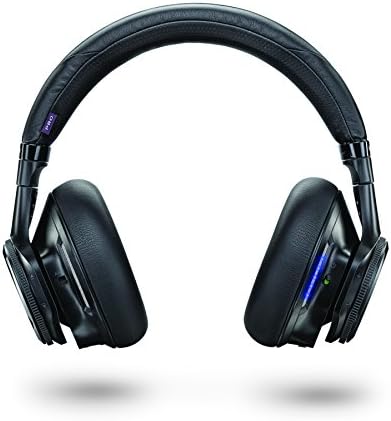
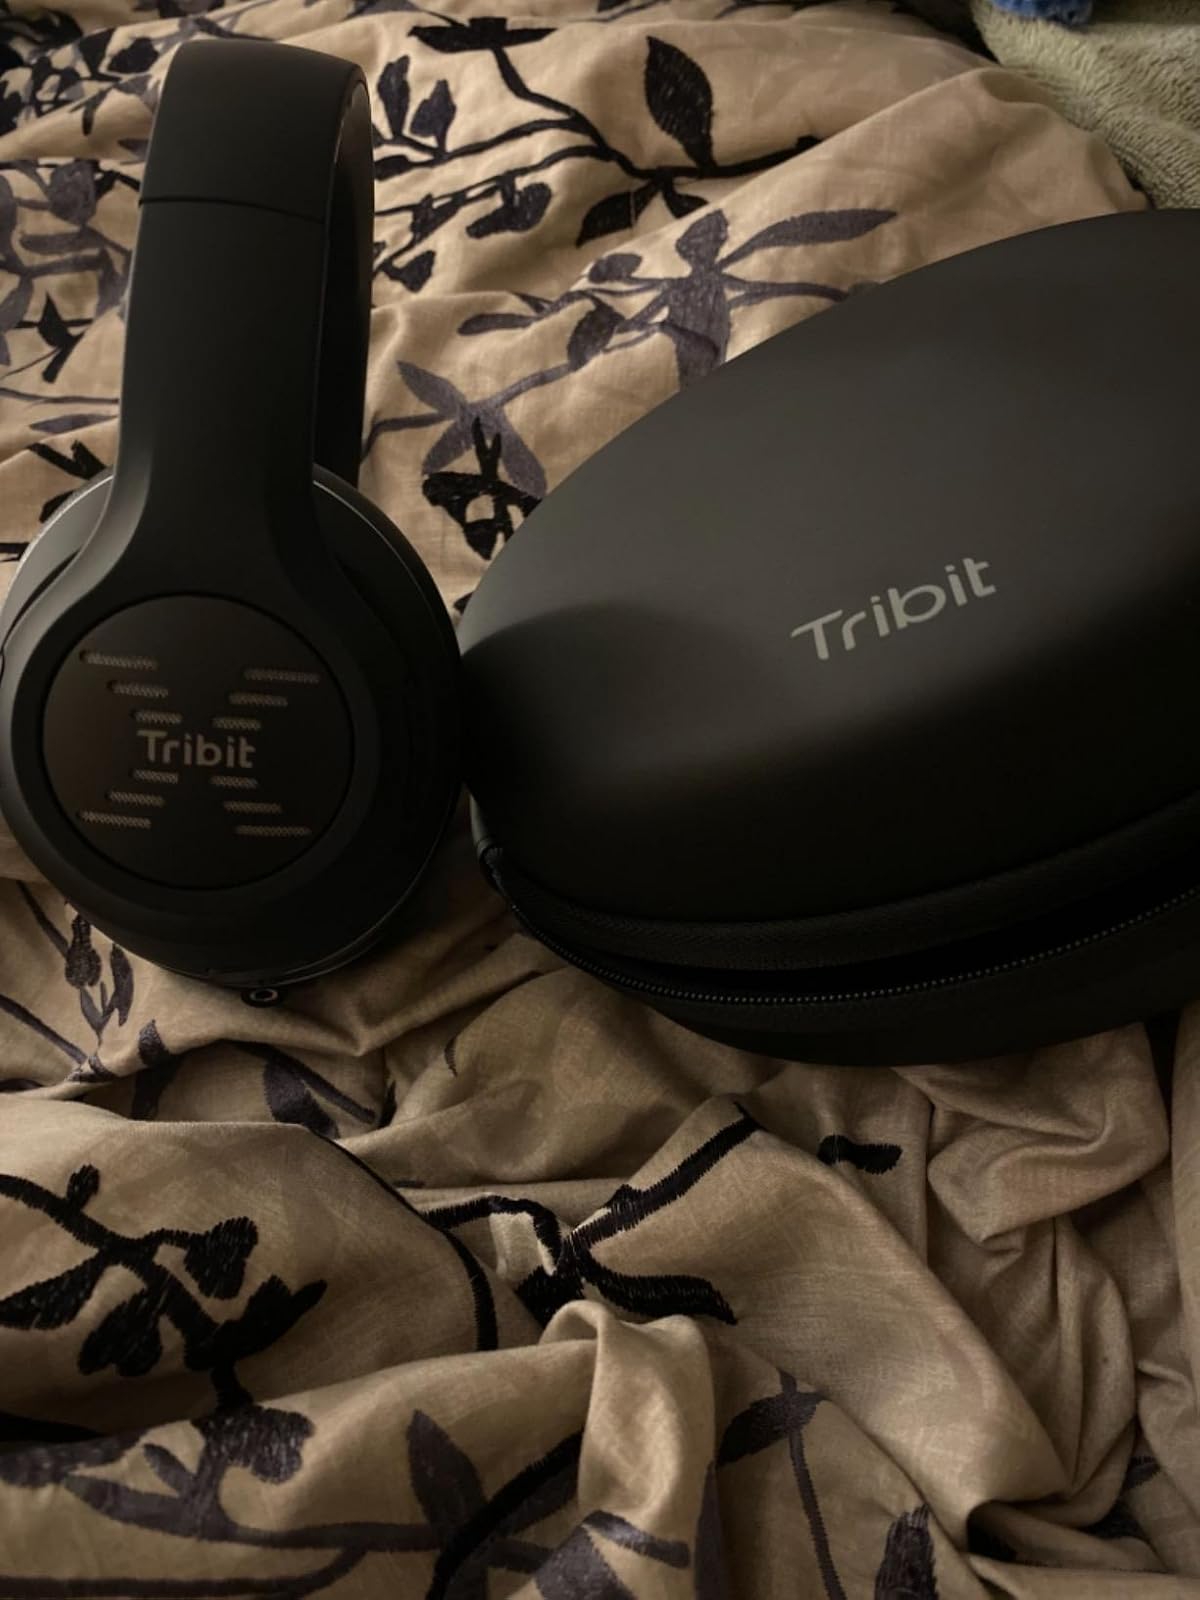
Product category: headphones
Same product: no